You Can't Do That on Television

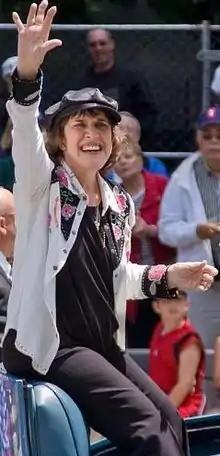
Original cast member Ruth Buzzi

Apart from the central cast as Les Lye and Abby Hagyard, who played the adult character roles, over 100 pre-teen and teenage actors appeared on "YCDTOTV" between 1979 and 1990. Some of the most notable cast members included: